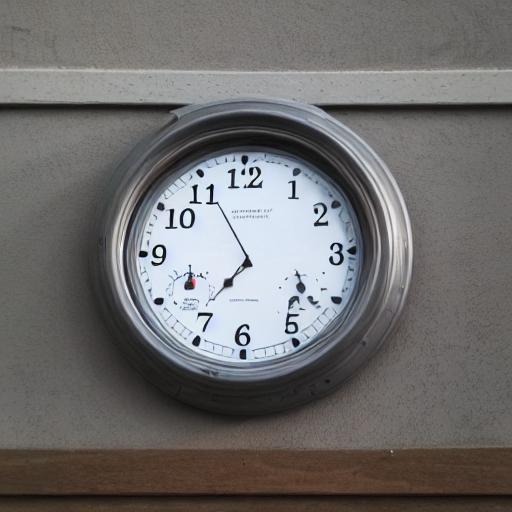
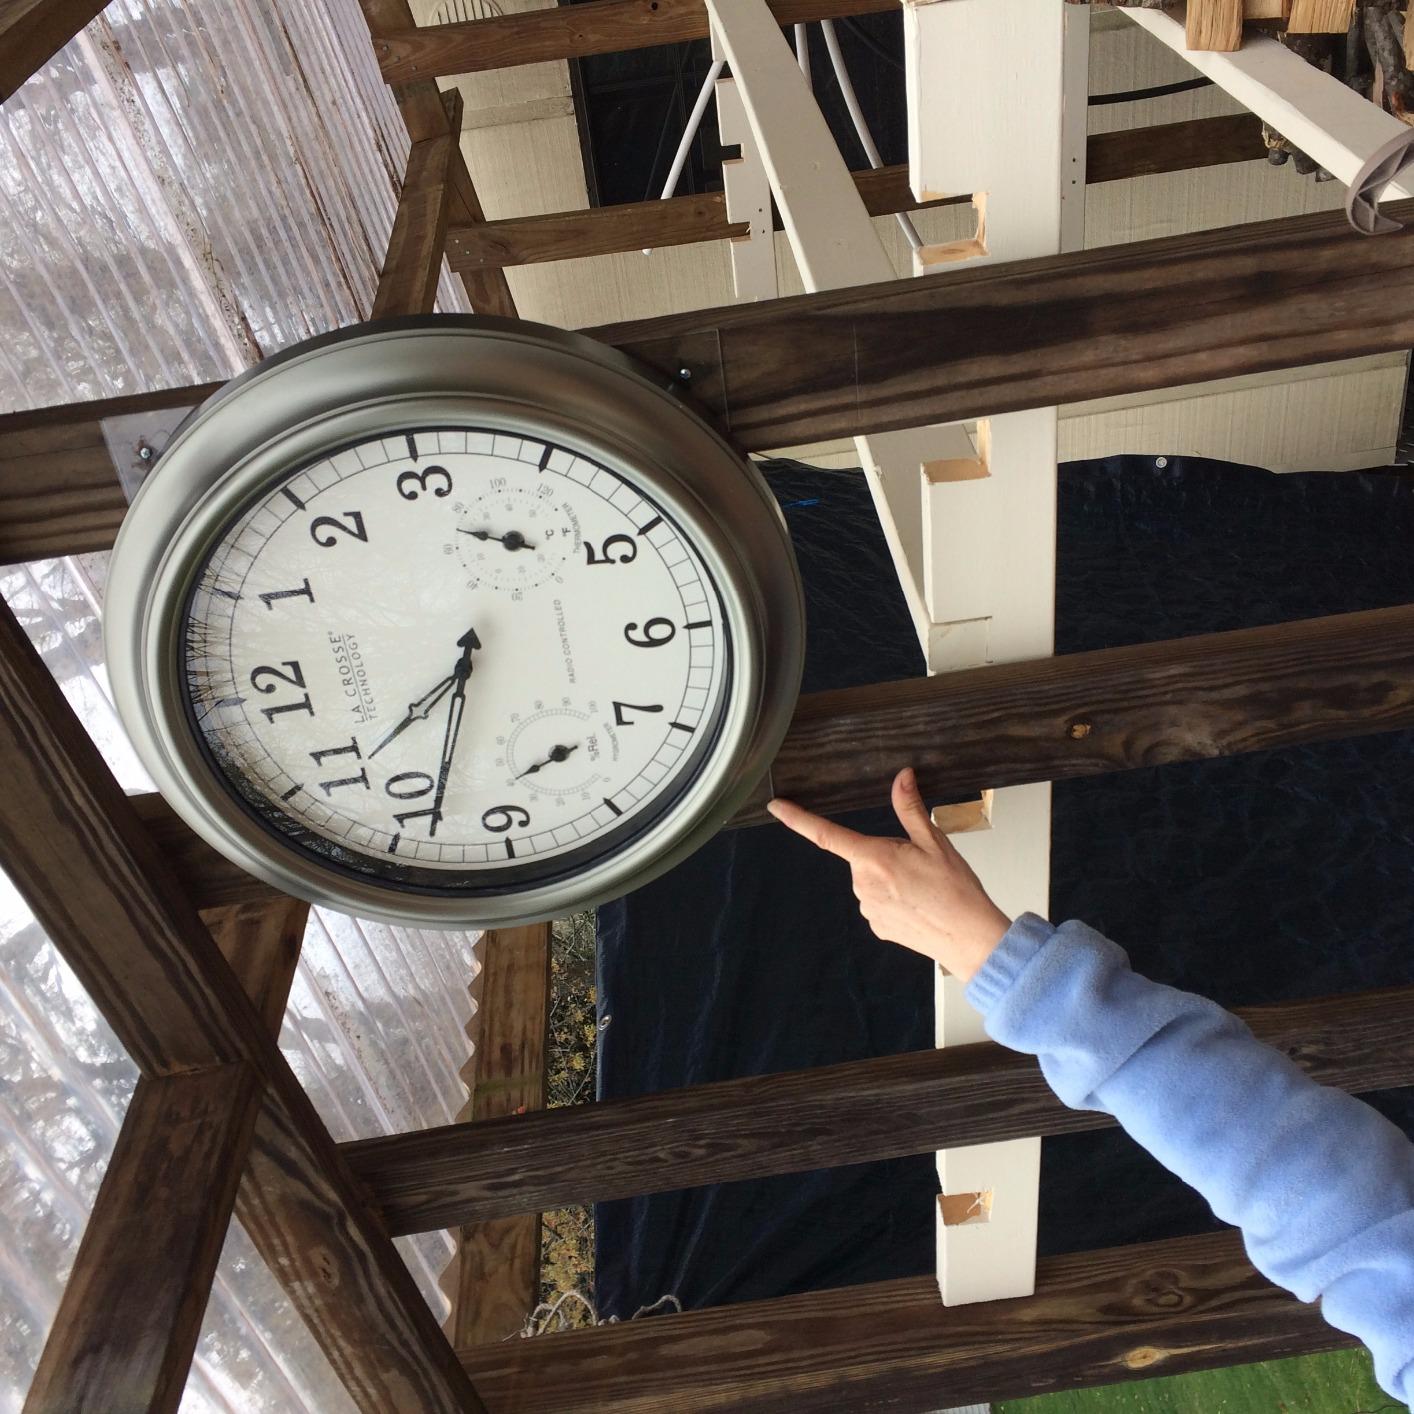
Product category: clock
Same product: no